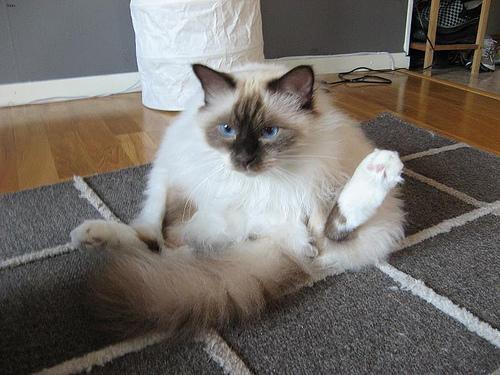
Breed: Birman